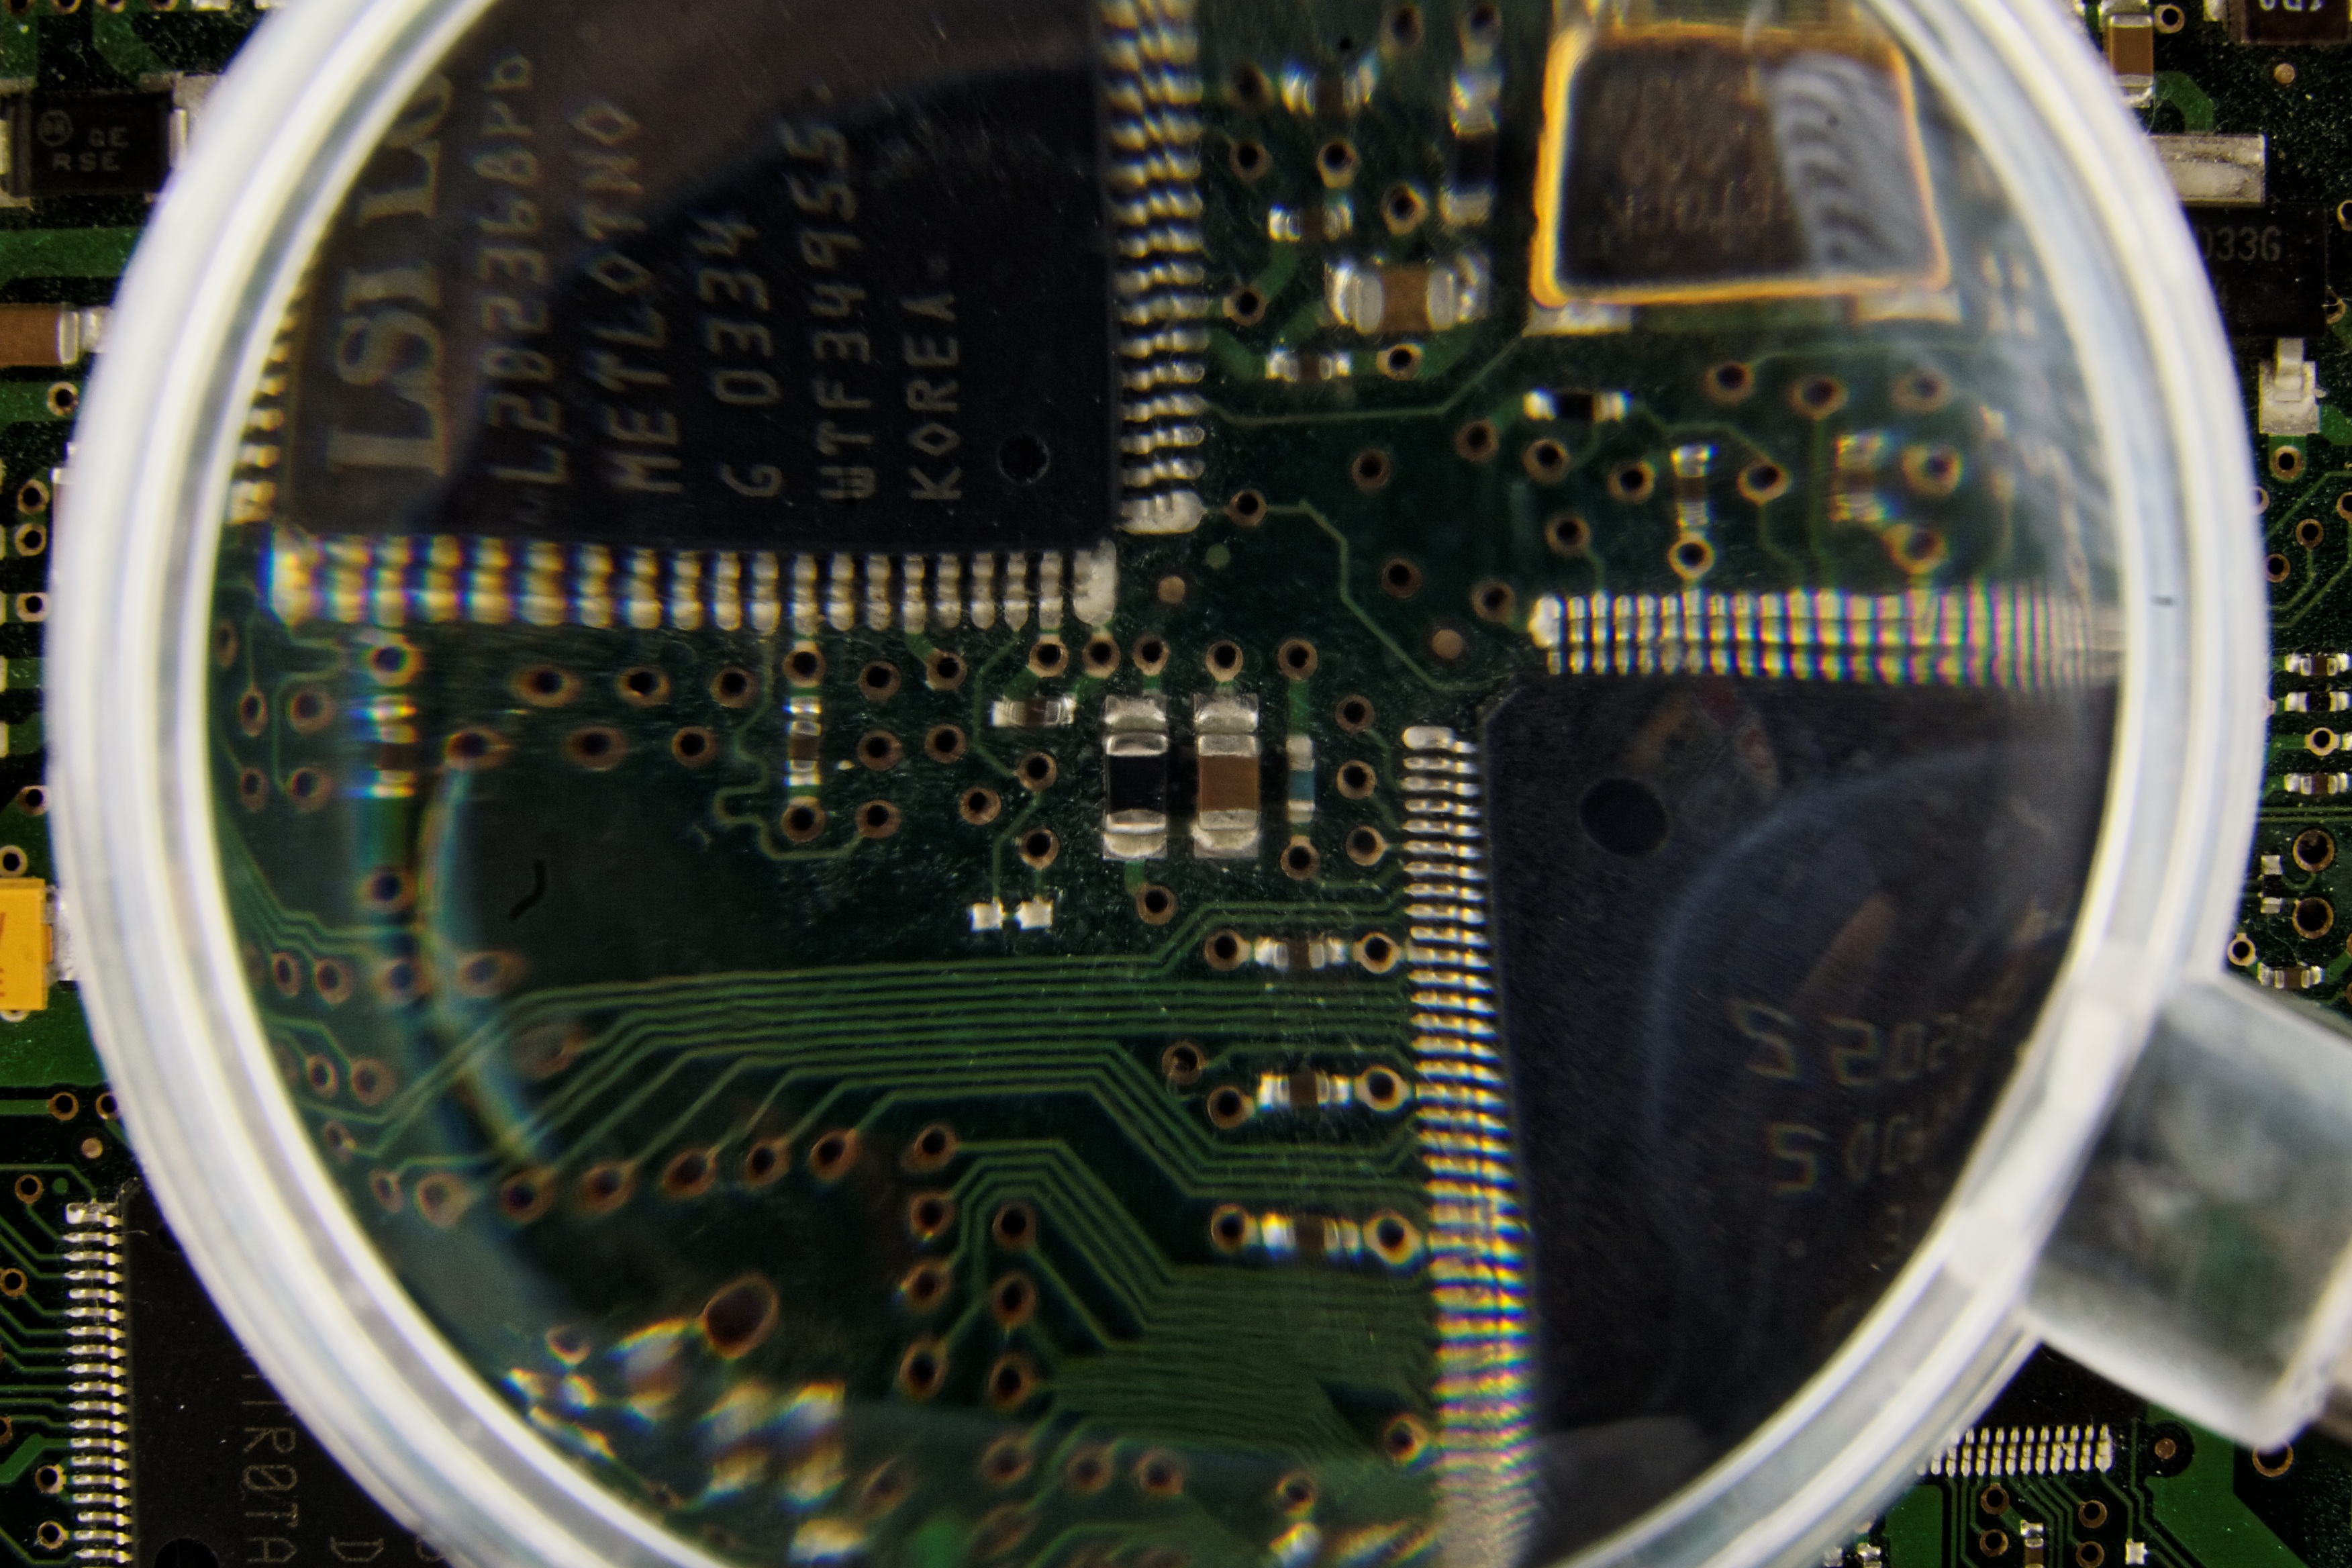
computer, watch, board, technology, gadget, magnifying glass, trace, electronics, semiconductor, digital, silicon, screenshot, chip, magnification, hard drive, hdd, smd, elektroniker, personal computer hardware